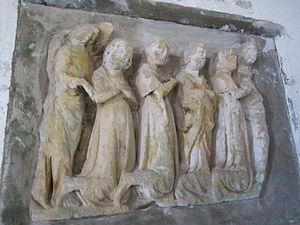
Église Notre-Dame de Pierreville (Manche)
Pierreville est une commune française, située dans le département de la Manche en région Normandie, peuplée de 735 habitants.